A Quiet Little Marriage

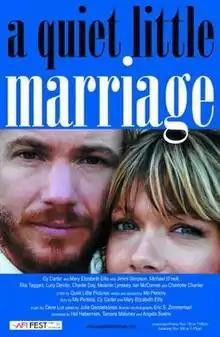

A Quiet Little Marriage is a 2008 American independent drama film, written and directed by Mo Perkins in her feature directorial debut. It was co-written by Mary Elizabeth Ellis and Cy Carter, who also star. The supporting cast includes Jimmi Simpson, Charlie Day, and Melanie Lynskey.